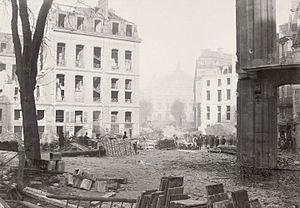
L’avenue de l'Opéra est une voie des 1ᵉʳ et 2ᵉ arrondissements de Paris. C'est l'un des grands projets du Second Empire à Paris.
L’opéra Garnier, ou palais Garnier, est un théâtre national qui a la vocation d'être une académie de musique, de chorégraphie et de poésie lyrique ; il est un élément majeur du patrimoine du 9ᵉ arrondissement de Paris et de la capitale. Il est situé place de l'Opéra, à l'extrémité nord de l'avenue de l'Opéra et au carrefour de nombreuses voies. Il est accessible par le métro, par le RER et par le bus. L'édifice s'impose comme un monument particulièrement représentatif de l'architecture éclectique et du style historiciste de la seconde moitié du XIXᵉ siècle. Sur une conception de l’architecte Charles Garnier retenue à la suite d’un concours, sa construction, décidée par Napoléon III dans le cadre des transformations de Paris menées par le préfet Haussmann et interrompue par la guerre de 1870, fut reprise au début de la Troisième République, après la destruction par incendie de l’opéra Le Peletier en 1873. Le bâtiment est inauguré le 5 janvier 1875 par le président Mac Mahon sous la IIIᵉ République.